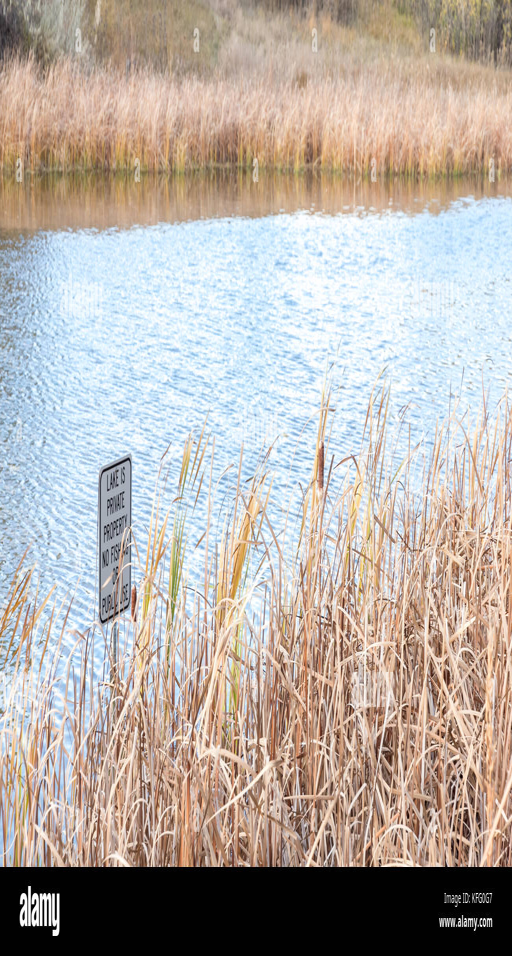
a sign warning that a lake is private in front of a small pond